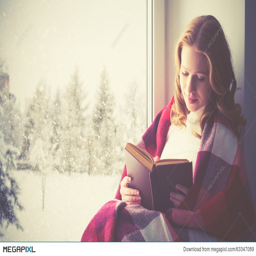
happy girl reading book by the window in winter